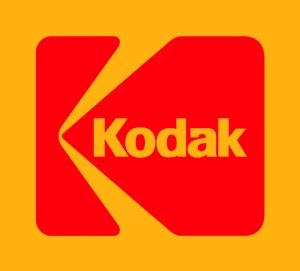
Kodak est une entreprise américaine ayant fabriqué des produits et fournissant des services dans le domaine de la photographie, du cinéma, de l'informatique, de la radiologie et de l'impression.